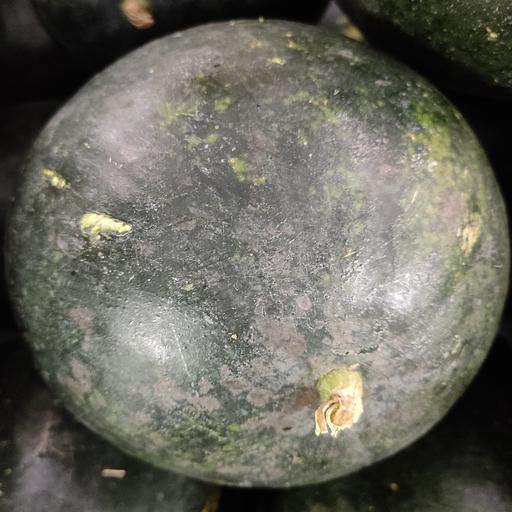
Crop type: Watermelon